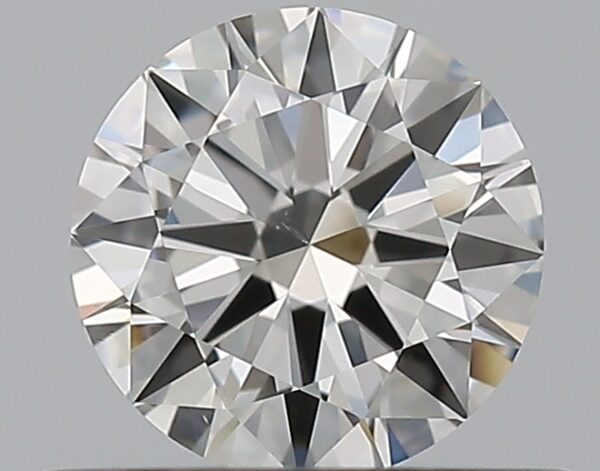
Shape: round
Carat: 0.5
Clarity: VS2
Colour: H
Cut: EX
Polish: EX
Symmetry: EX
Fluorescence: N
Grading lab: GIA
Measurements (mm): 5.16 x 5.18 x 3.04